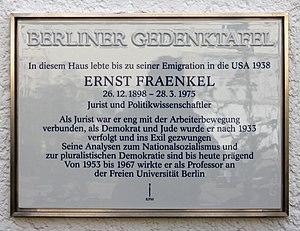
Ernst Fraenkel est un avocat et politologue allemand.